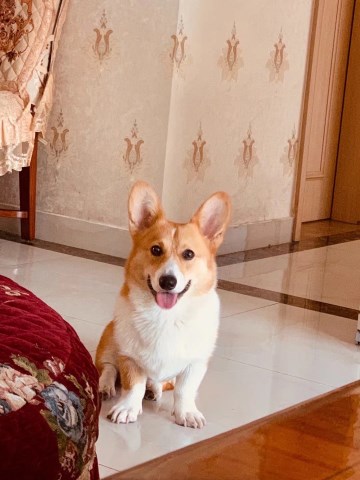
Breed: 2909-n000116-Cardigan